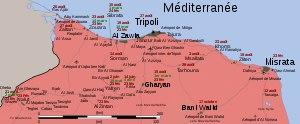
La première guerre civile libyenne, ou révolution libyenne, est un conflit armé issu d'un mouvement de contestation populaire, assorti de revendications sociales et politiques, qui s'est déroulé entre le 15 février 2011 et le 23 octobre 2011 en Libye. Il s'inscrit dans un contexte de protestations dans les pays arabes et est à l'origine de l'intervention militaire internationale de 2011 en Libye.